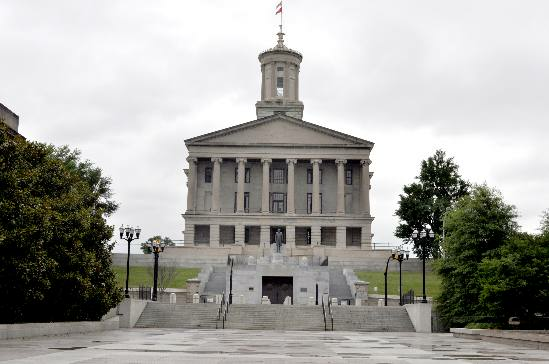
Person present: No